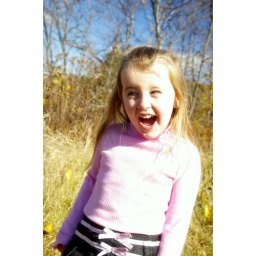
she was laughing at our cat playing in the grass